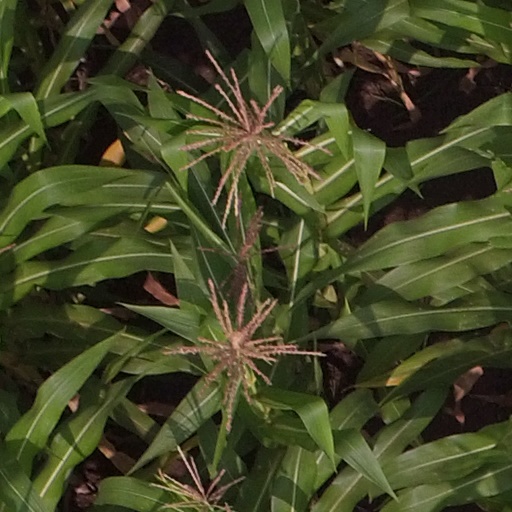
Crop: maize; corn